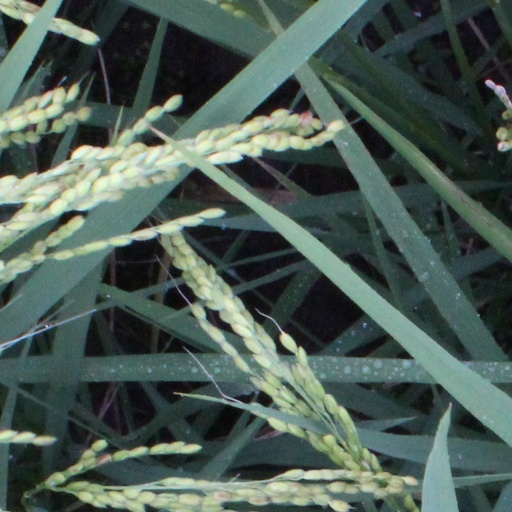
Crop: rice